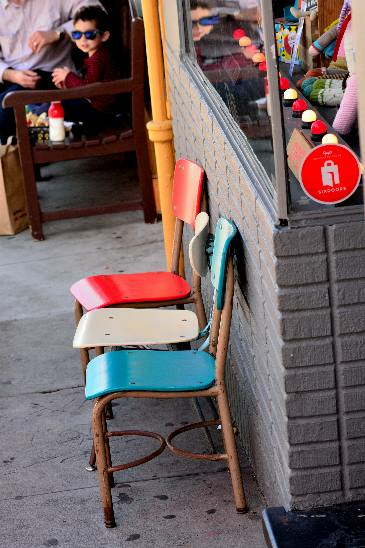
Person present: Yes